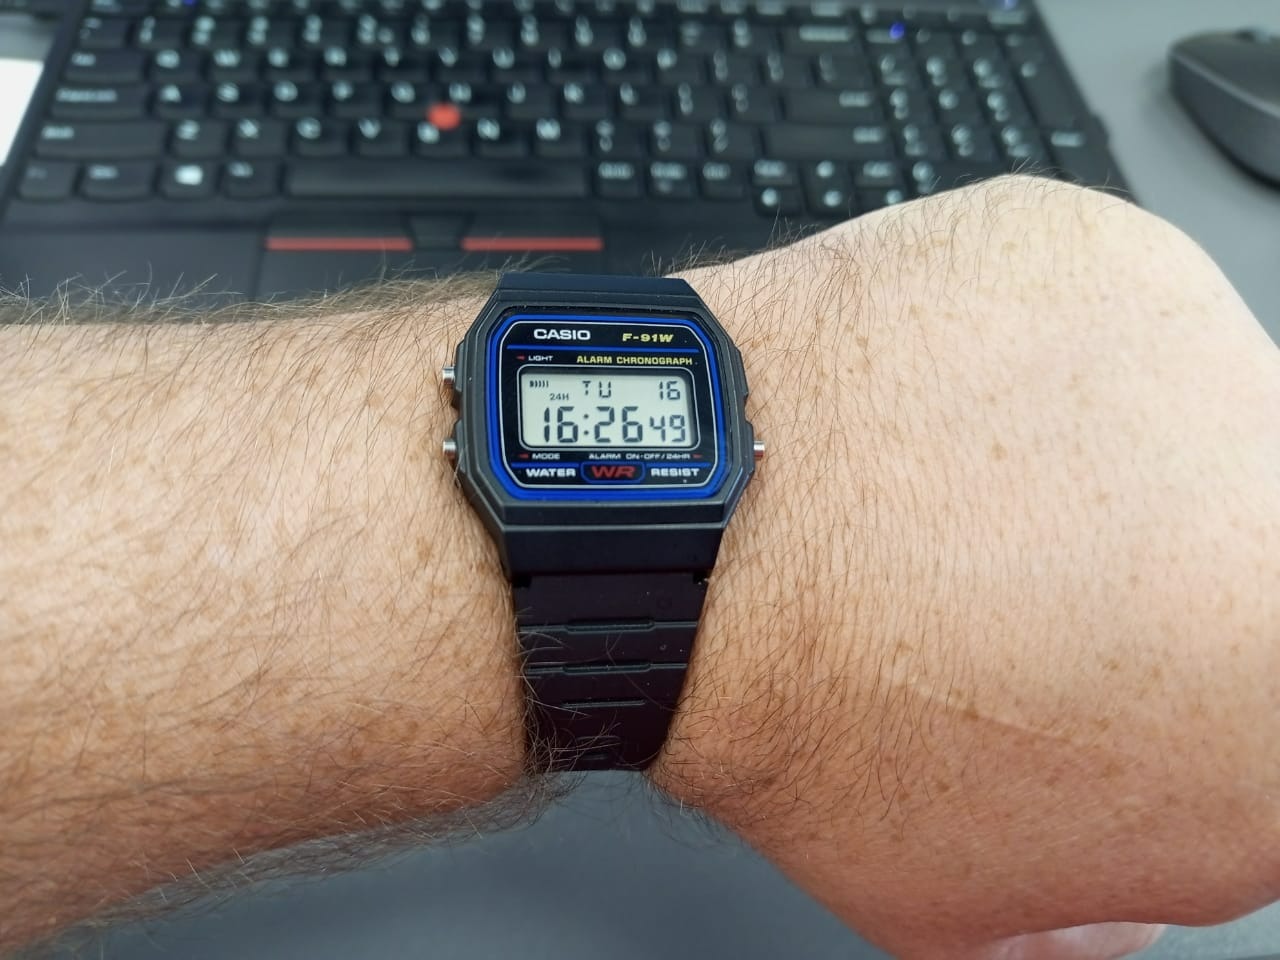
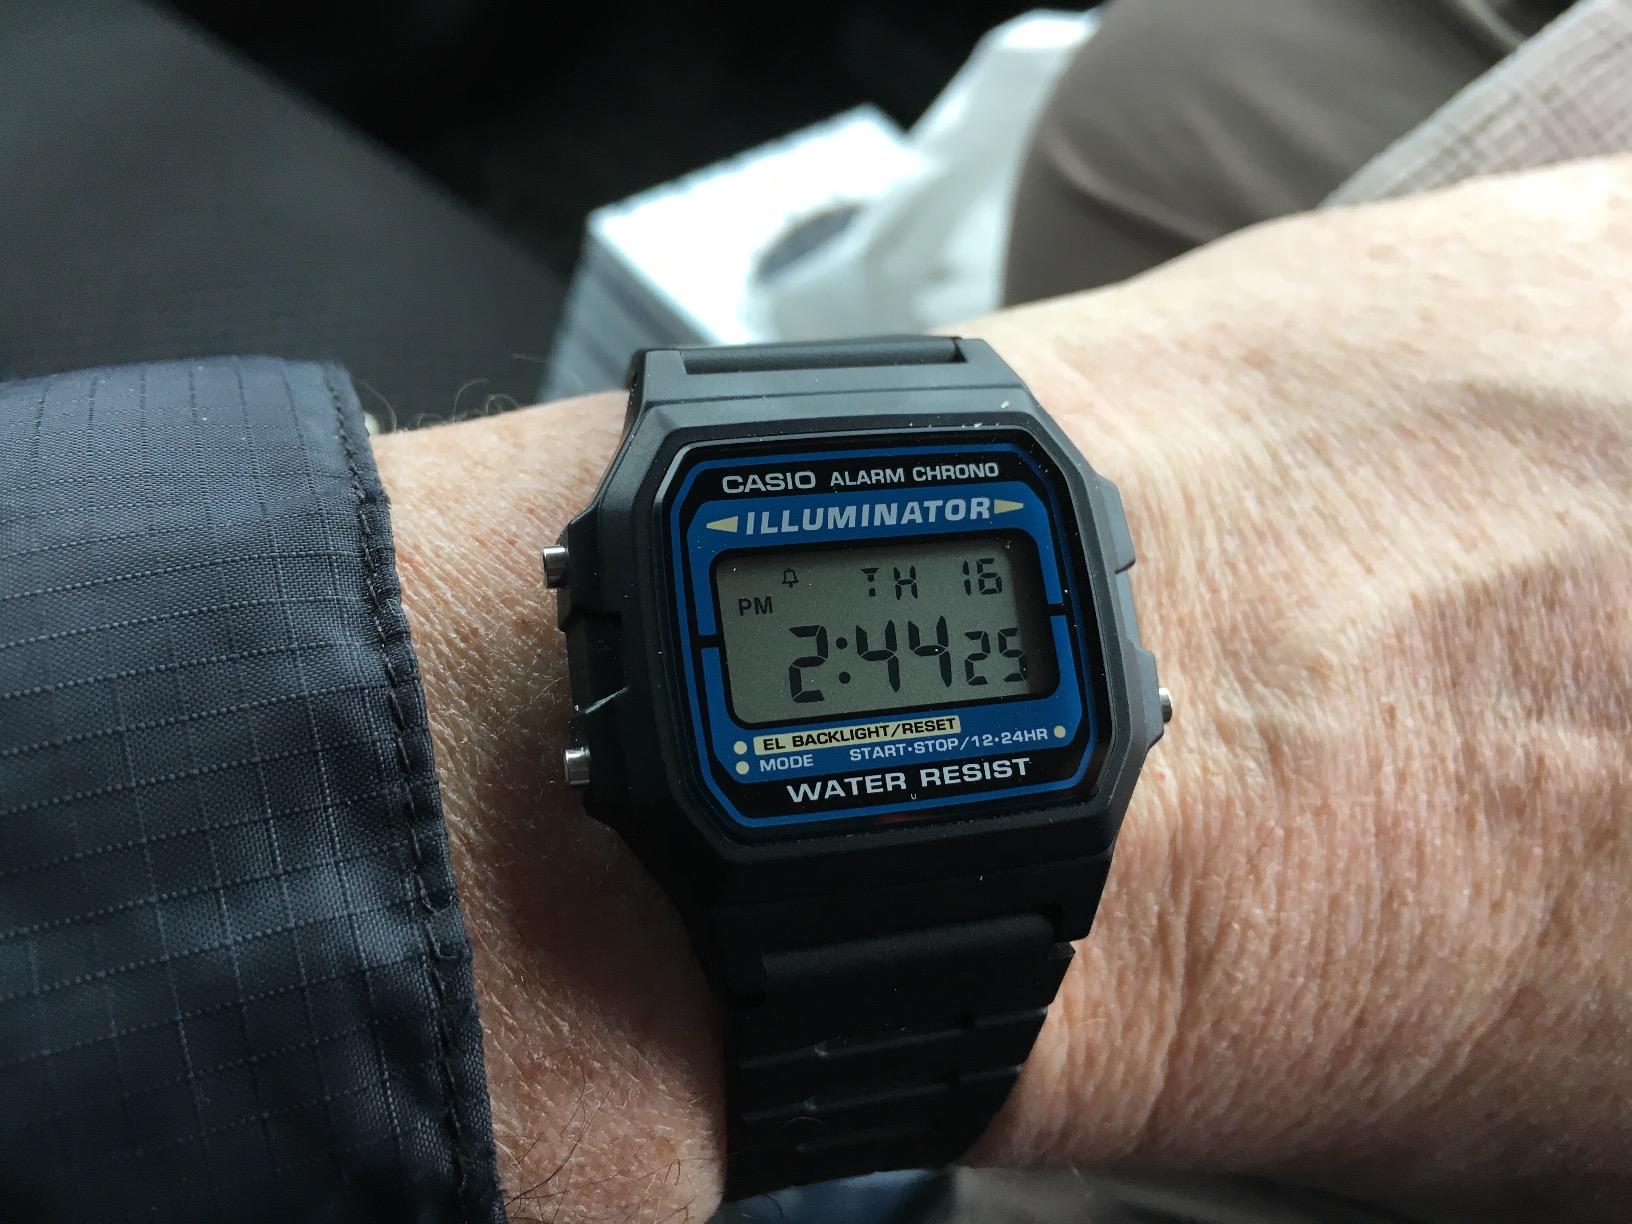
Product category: accessories_watch
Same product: no